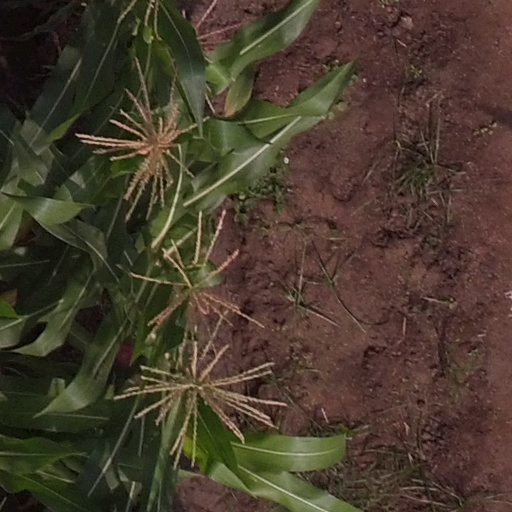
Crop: maize; corn